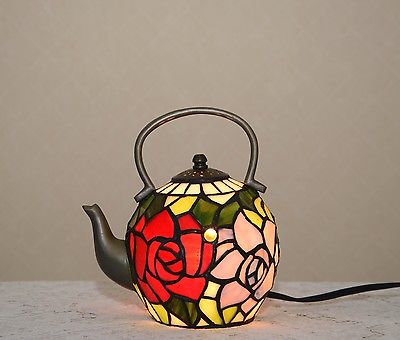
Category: lamp